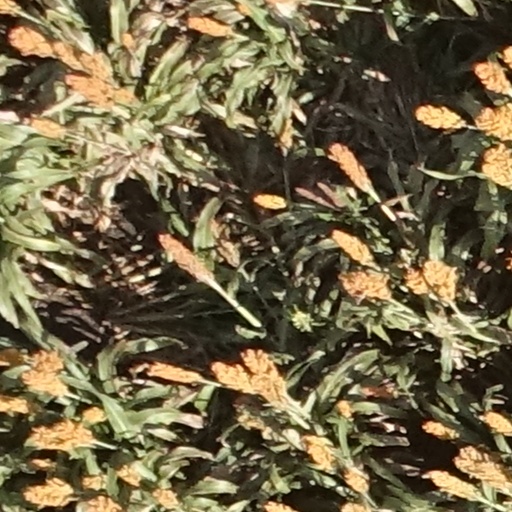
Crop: sorghum